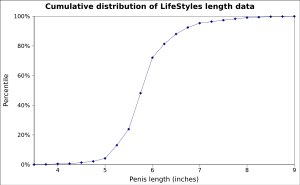
Penis / Mennesket / Størrelse
Resultat fra kondomproducenten LifeStyles' studie i penisstørrelse,[kilde mangler] her vist i tommer. Data vises i percentil.
Penis er et eksternt kønsorgan der ses hos visse hvirveldyr og hvirvelløse dyr af biologisk hankøn.